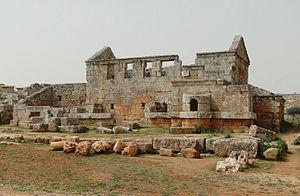
Bains publics de Sergilla, Syrie